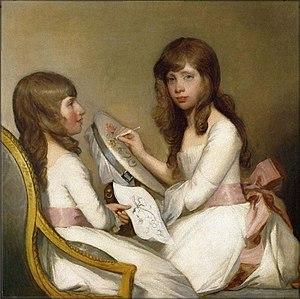
Gilbert Stuart, né le 3 décembre 1755 à Saunderstown et mort le 9 juillet 1828 à Boston, est un peintre américain.